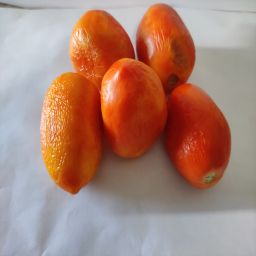
Crop: Tomato
Quality: Old